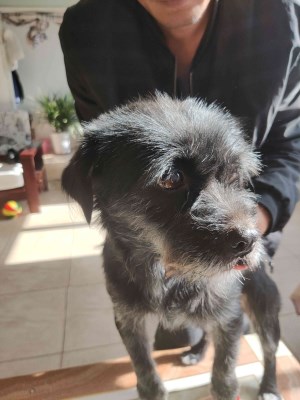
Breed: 3336-n000121-chinese_rural_dog